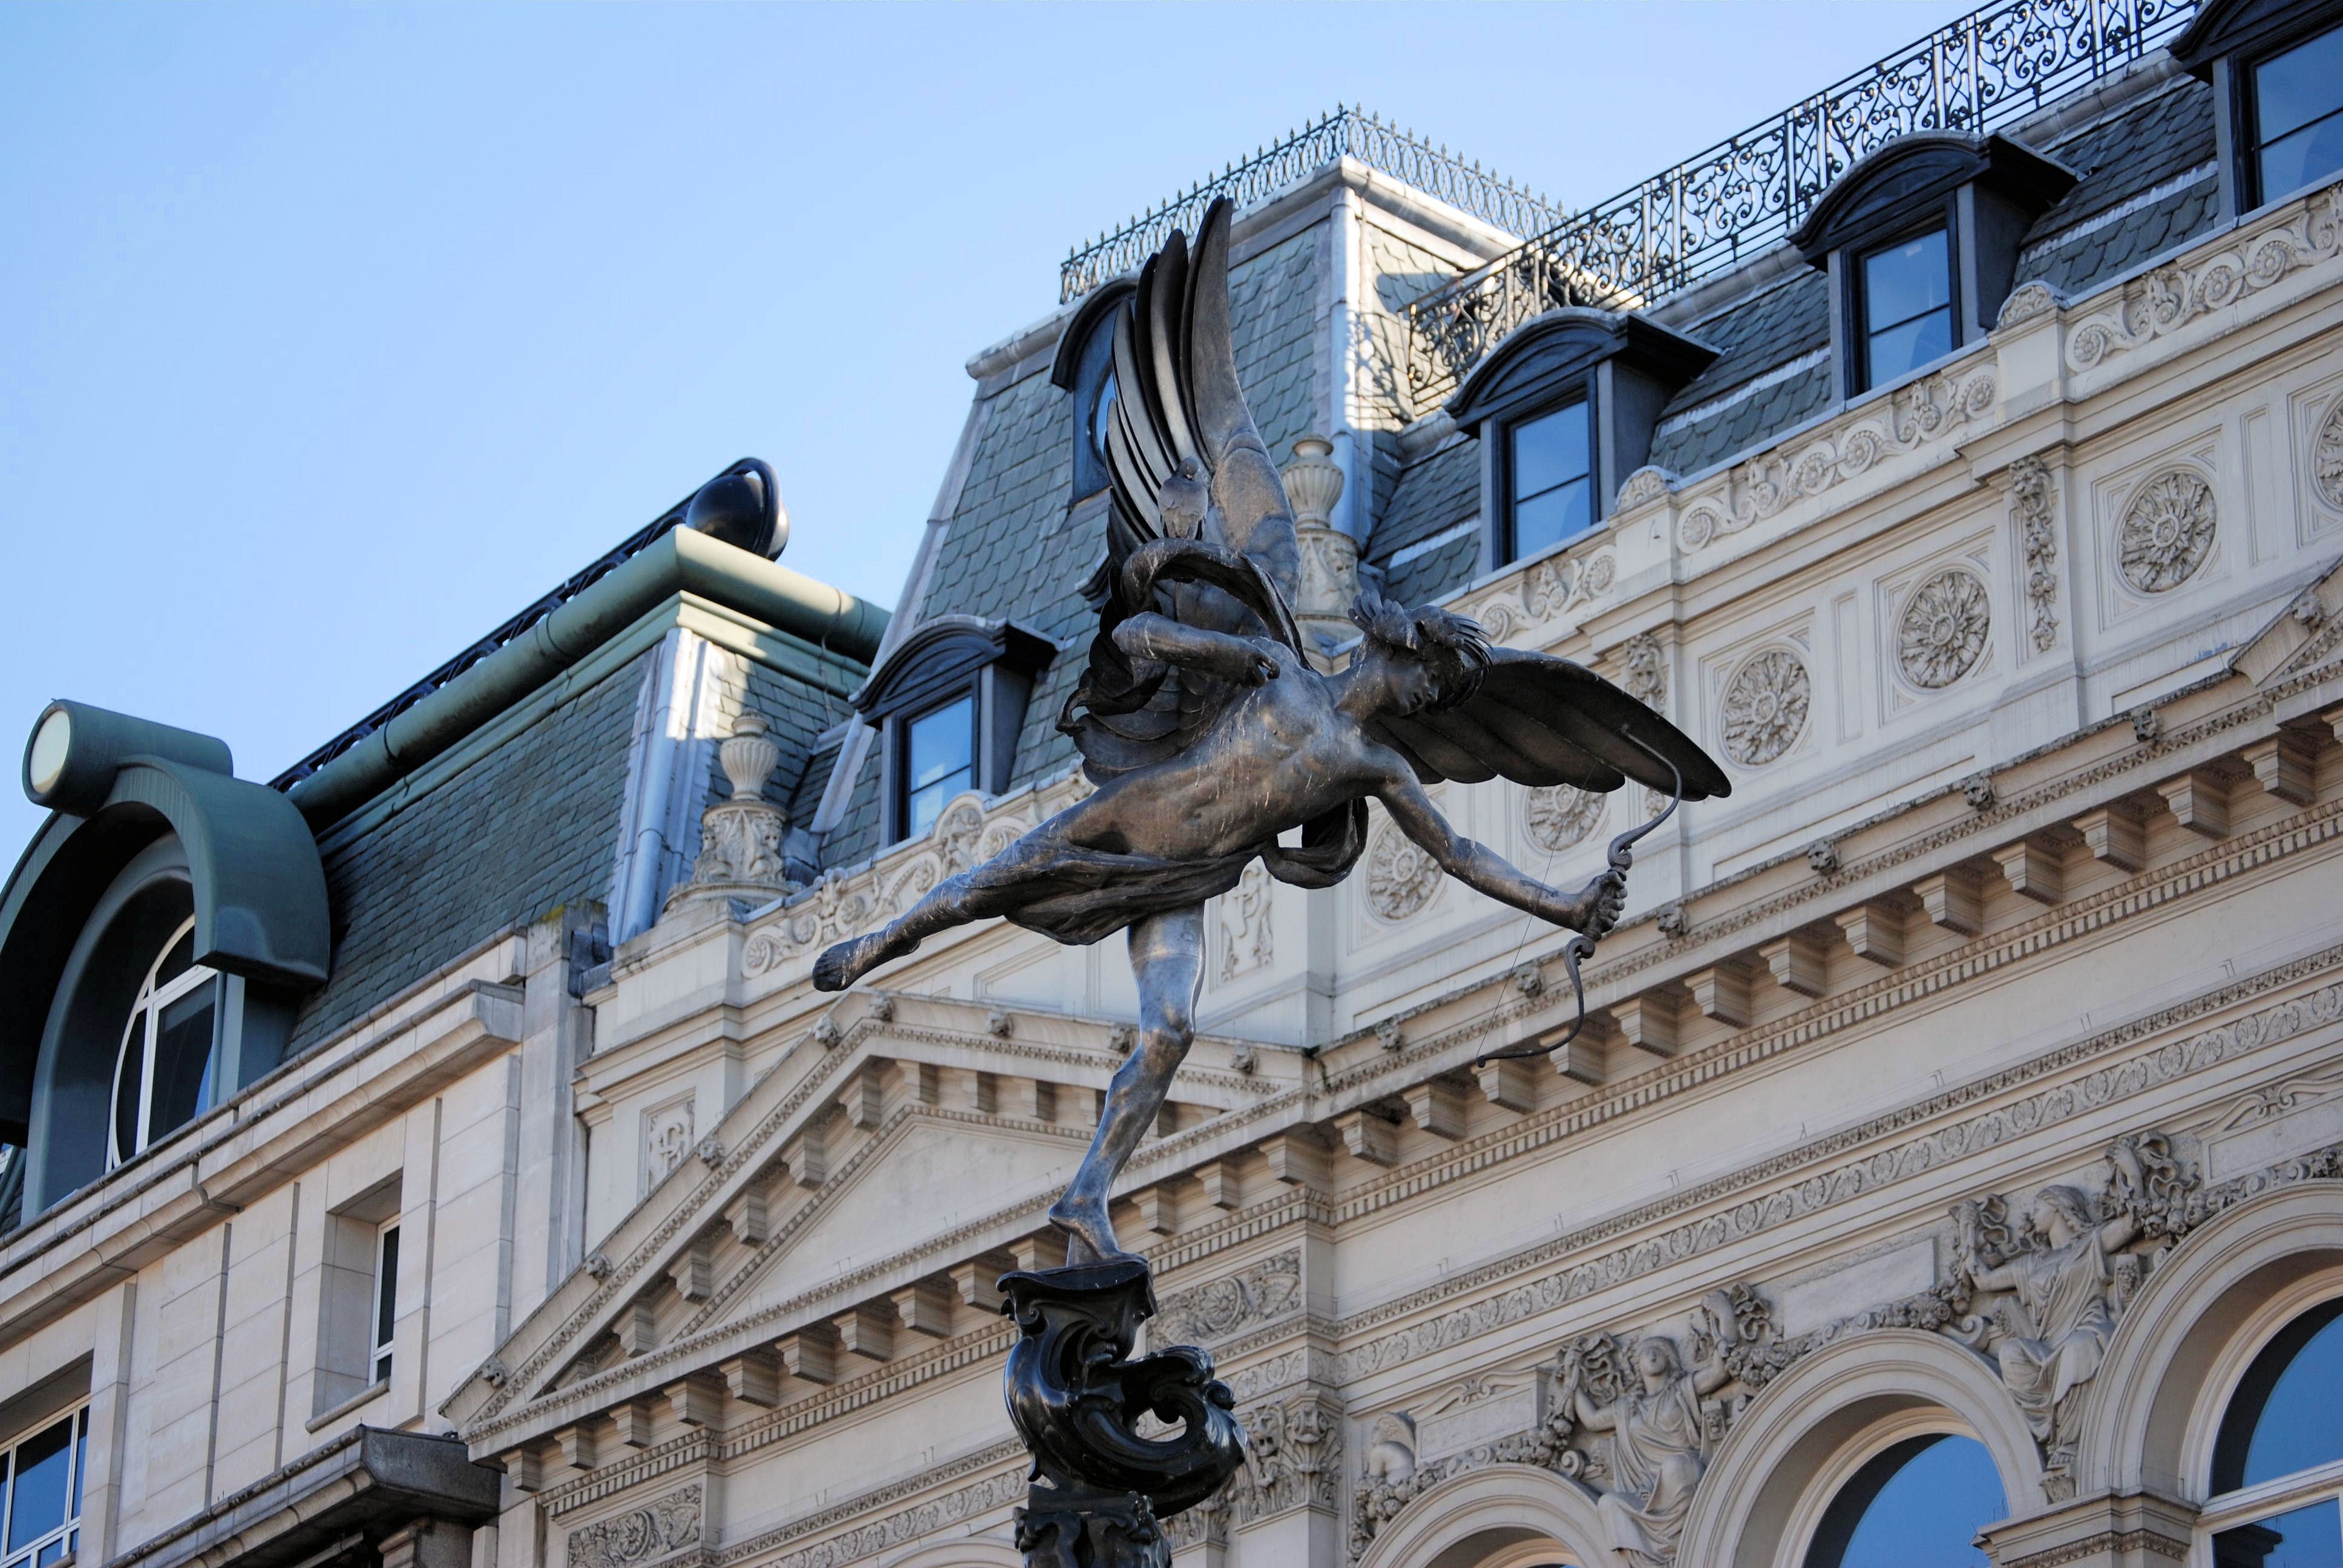
architecture, monument, downtown, statue, landmark, facade, eros, urban area, piccadilly circus, anteros